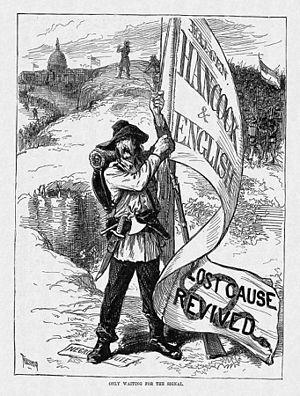
L'élection présidentielle américaine de 1880 voit la victoire du républicain James A. Garfield face au démocrate Winfield Scott Hancock.